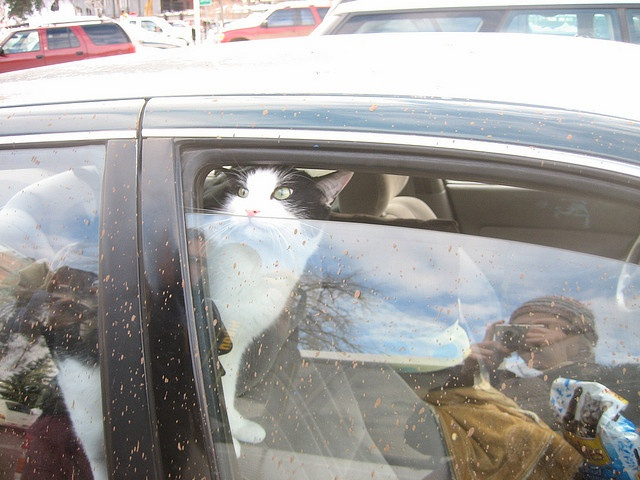
A cat stuck in a car with a slightly opened window.
A cat peeking out a car window that is rolled down
A cat standing on a car seat looking out the car window.
A person is taking a photo of a cat in a car.
A cat sitting on top of the passenger seat of a car.